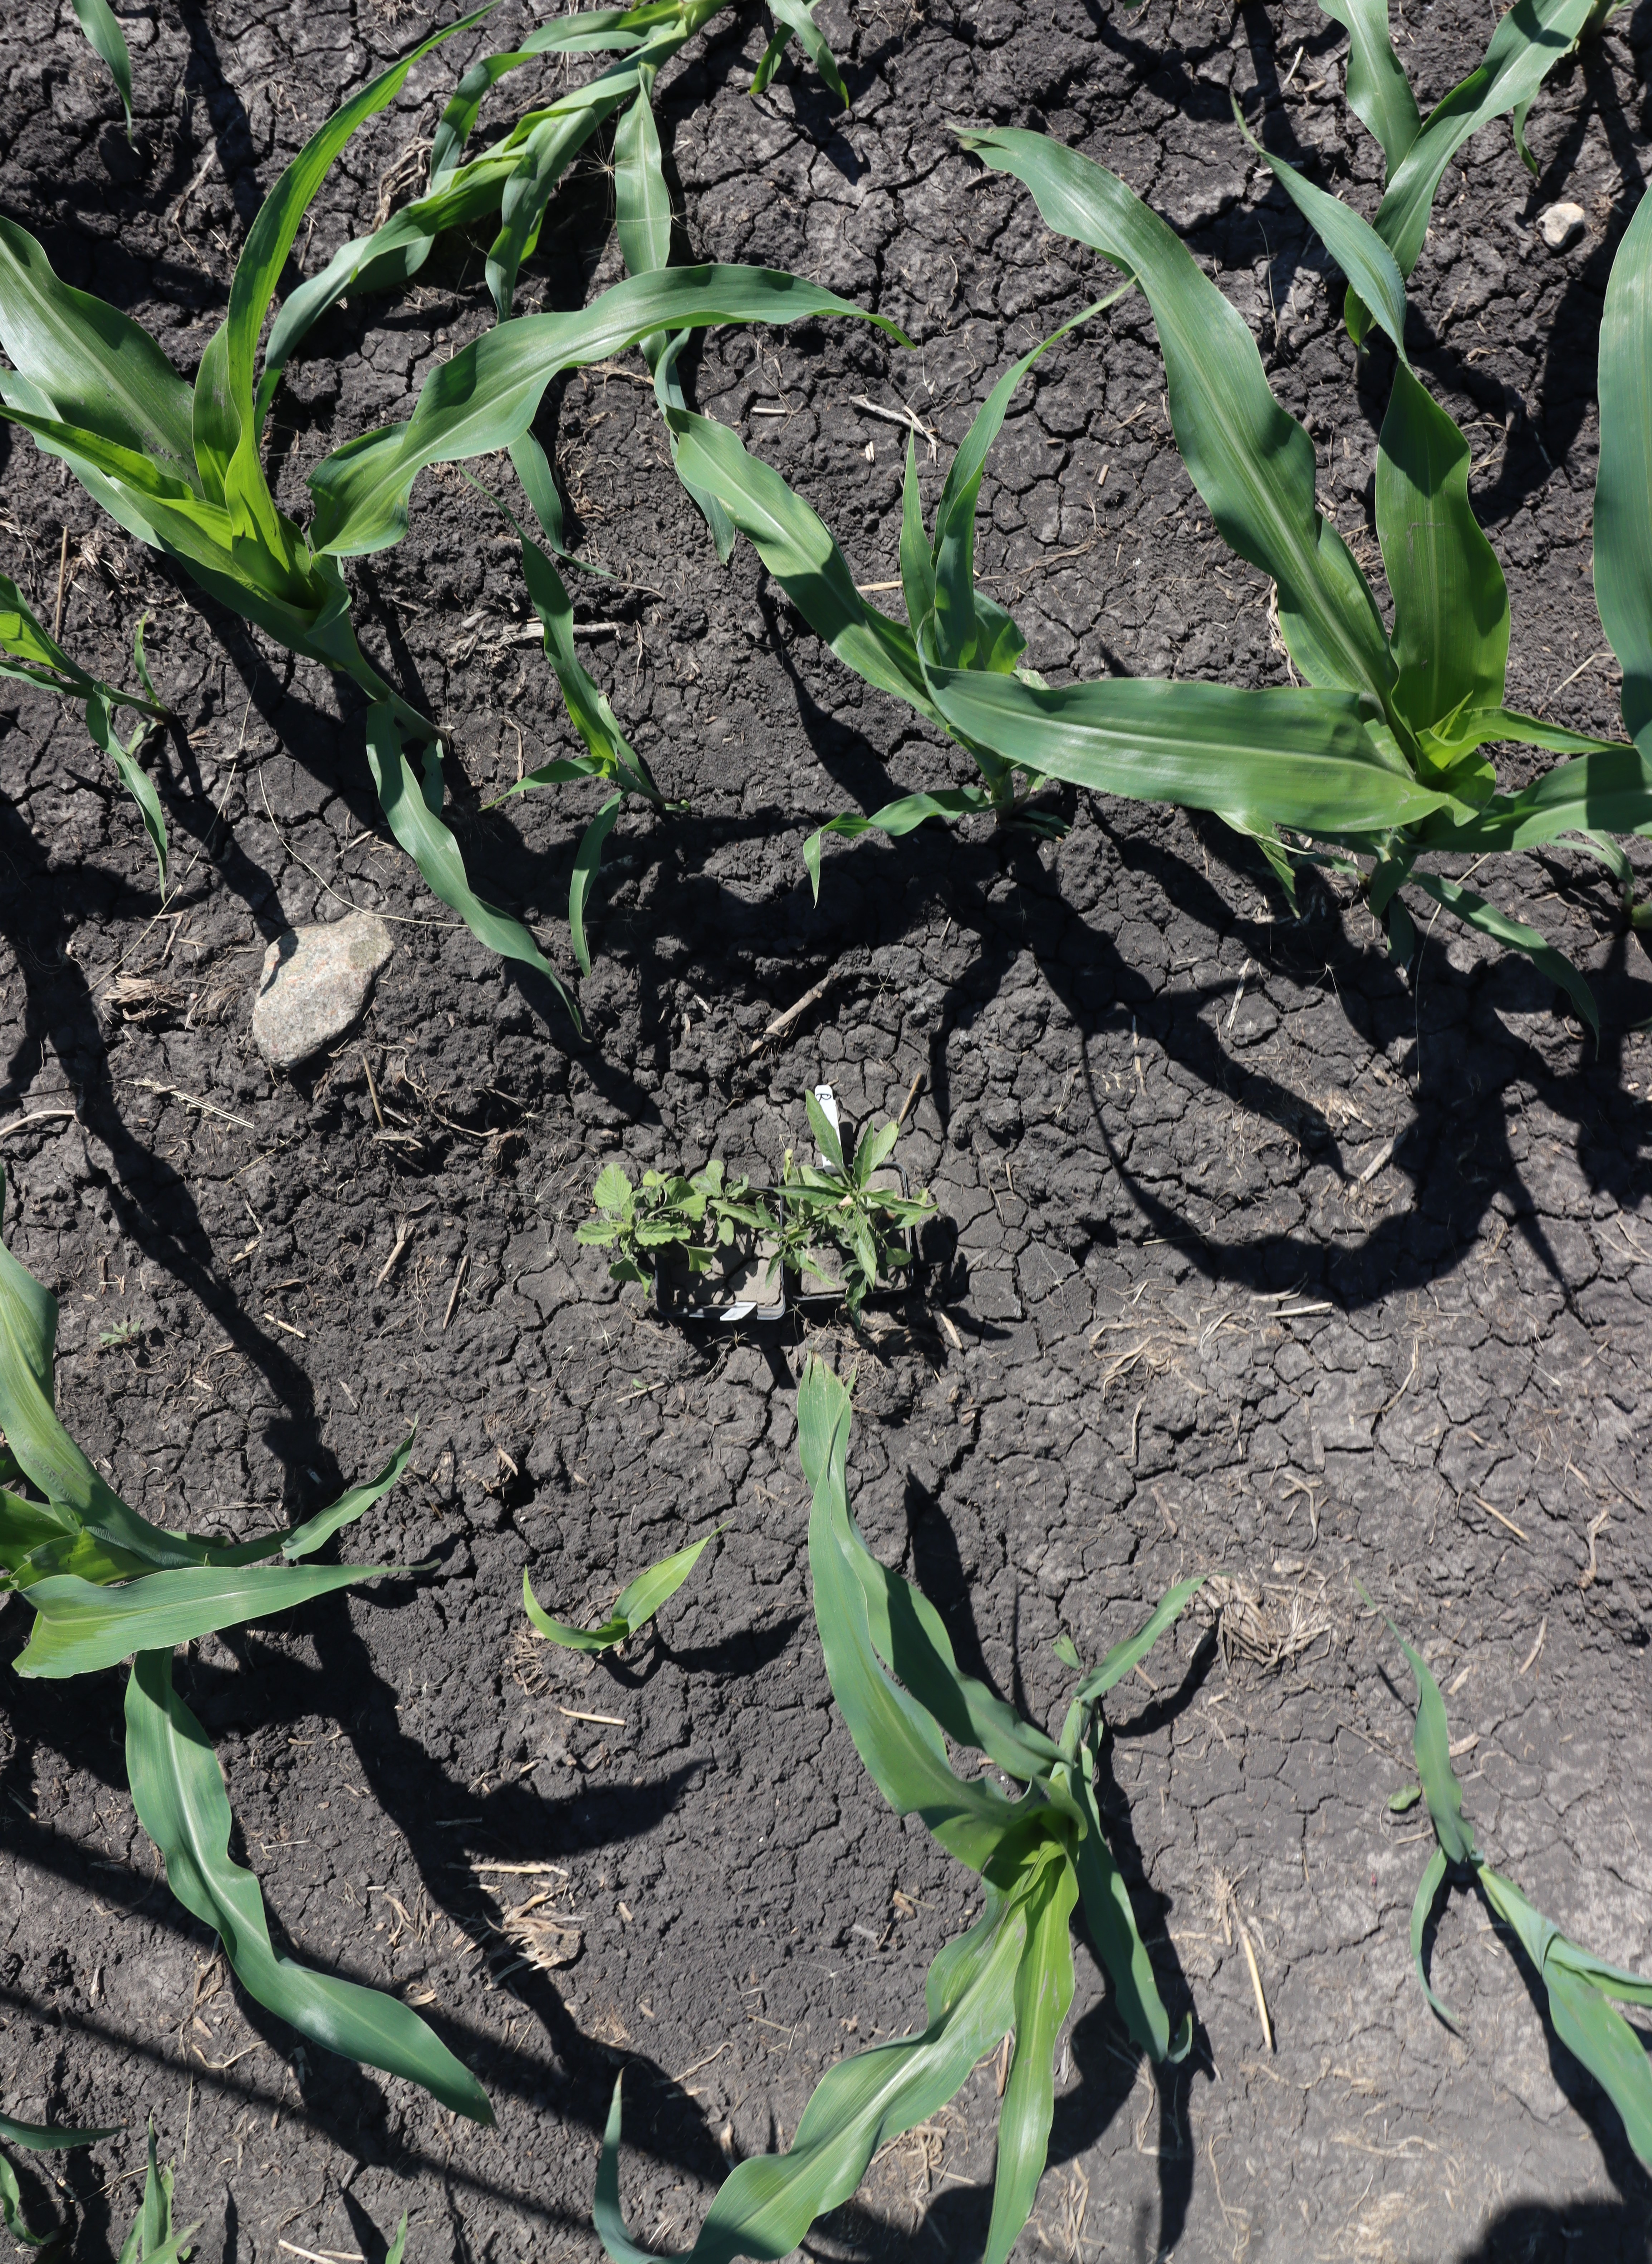
Crop: Corn
Objects: Waterhemp, Waterhemp, Corn, Corn, Corn, Corn, Corn, Corn, Corn